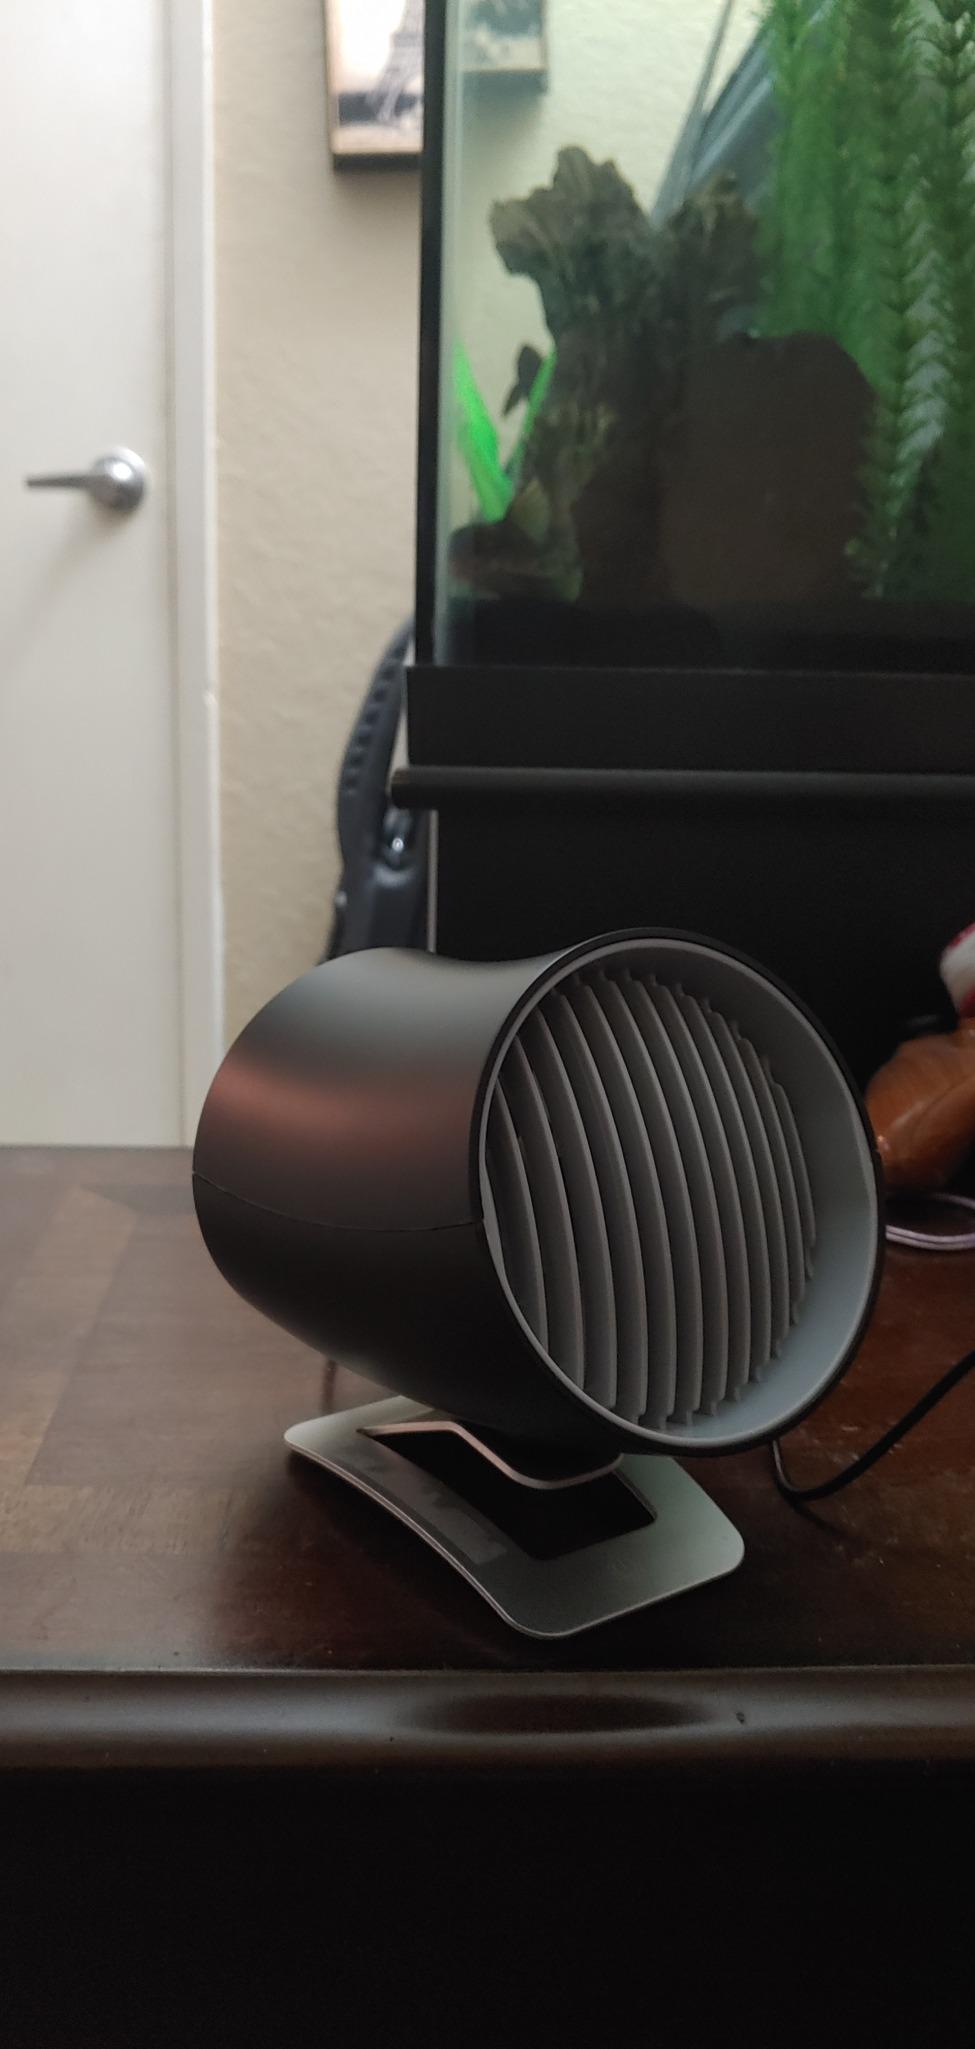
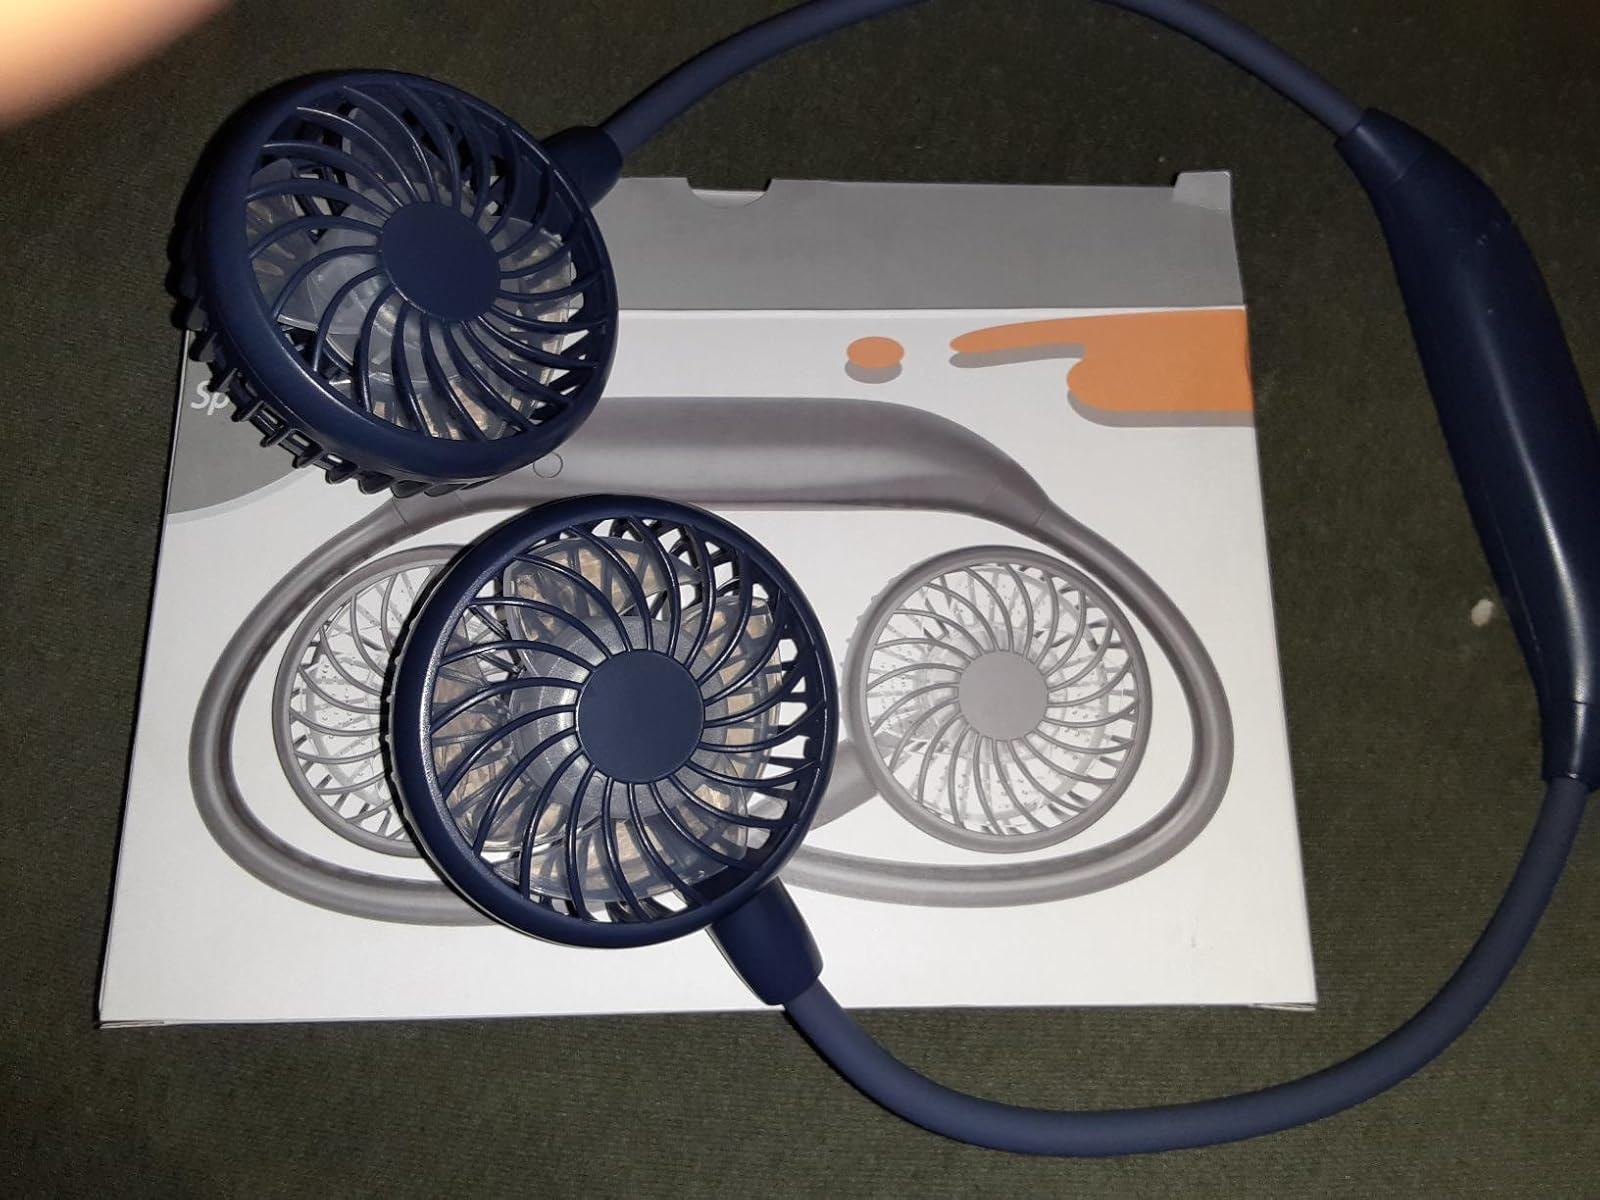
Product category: fan
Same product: no